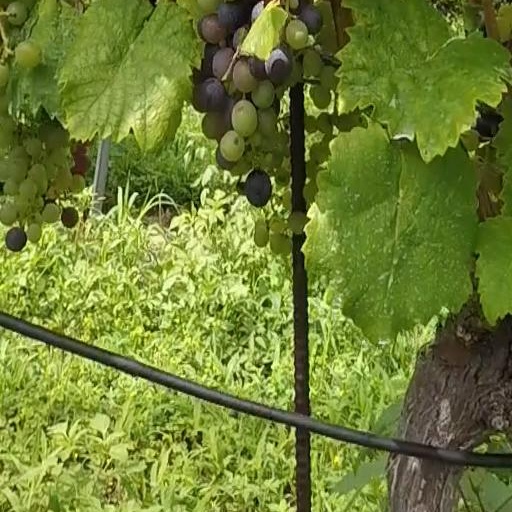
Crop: grape